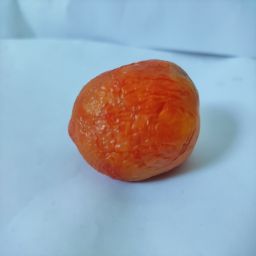
Crop: Tomato
Quality: Old